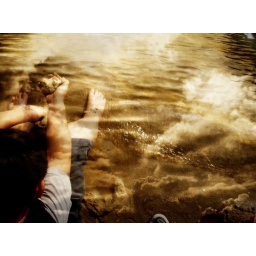
sand in his hand, clouds in the sand